Palazzo Caroelli

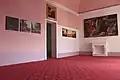
Internal room on the main floor, art gallery

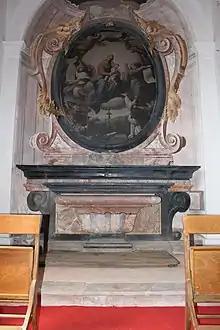
Detail of the private chapel

Inside, the rooms on the upper floor, originally reserved for the owners, are decorated with frescoes and stuccos in the Baroque style. These rooms retain their original elegance: they all open onto a central hall adorned with stuccos and frescoes with allegorical subjects on the ceiling and landscapes on the walls. The other rooms also have decorated ceilings, although the subjects are difficult to interpret.